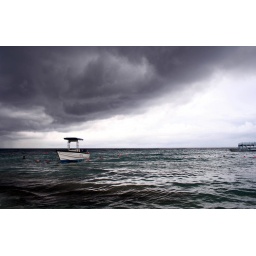
boat with man in water 9